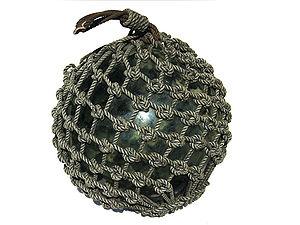
Photo d'un flotteur de verre japonais de pêche de 14 pouces avec un filet.